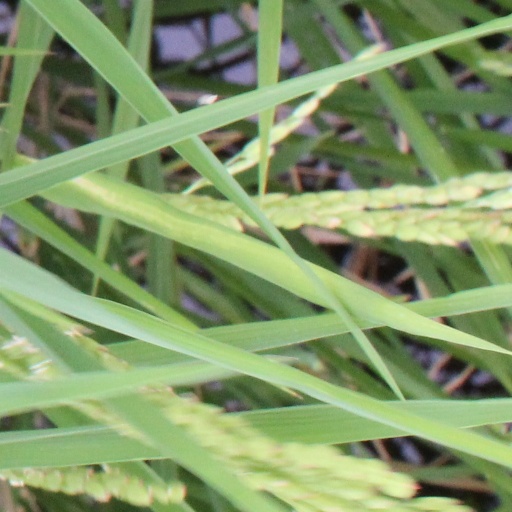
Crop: rice